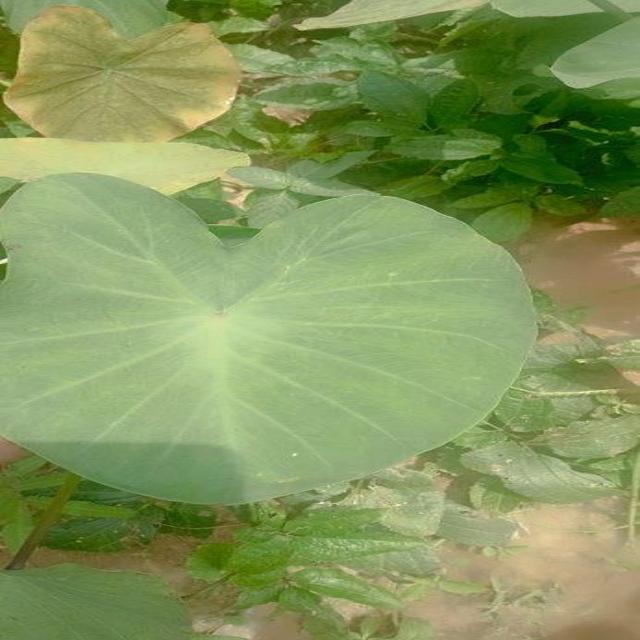
Label: Healthy